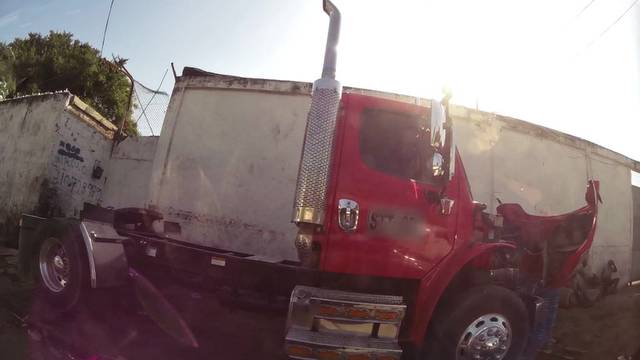
Region: Colombia
Coordinates: 10.39, -75.522